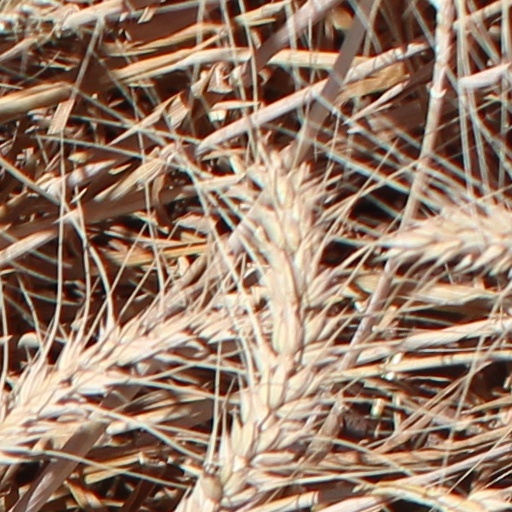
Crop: wheat